Dulhan (1963 film)

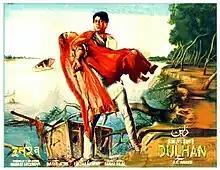

Dulhan is a 1963 Urdu Pakistani film directed by S. M. Yusuf and produced by J.C. Anand under Eveready Pictures. The lead cast of the film include Shamim Ara, Darpan, Nayyar Sultana, Nabeela and Habib. The music of the film was composed by Rashid Attre. It was released on 1 November 1963 and was a flop at the box office.